Conservative Party of Canada

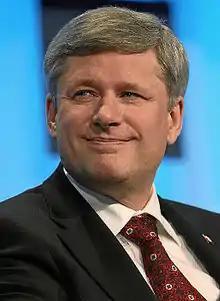
Stephen Harper, Prime Minister (2006–2015)

On February 6, 2006, Harper and his Cabinet were sworn in. The Conservative Party confronted the In and Out scandal, regarding improper election spending during the 2006 election. The government's first budget produced a nearly $14 billion surplus, a number slightly greater than the Martin government. The budget also drastically increased military spending and scrapped funding for the Kyoto Protocol and the Kelowna Accord. Later, the government introduced the tax-free savings account (TFSA). The government passed the Veterans' Bill of Rights, which guaranteed benefits for veterans from Veterans Affairs Canada, in addition to guaranteeing equality of veterans and referring to them as "special citizens". The government also passed the Québécois nation motion which would "recognize the Québécois as a nation within a united Canada", and introduced a motion to reverse the same-sex marriage law implemented by the Martin government, which was defeated.